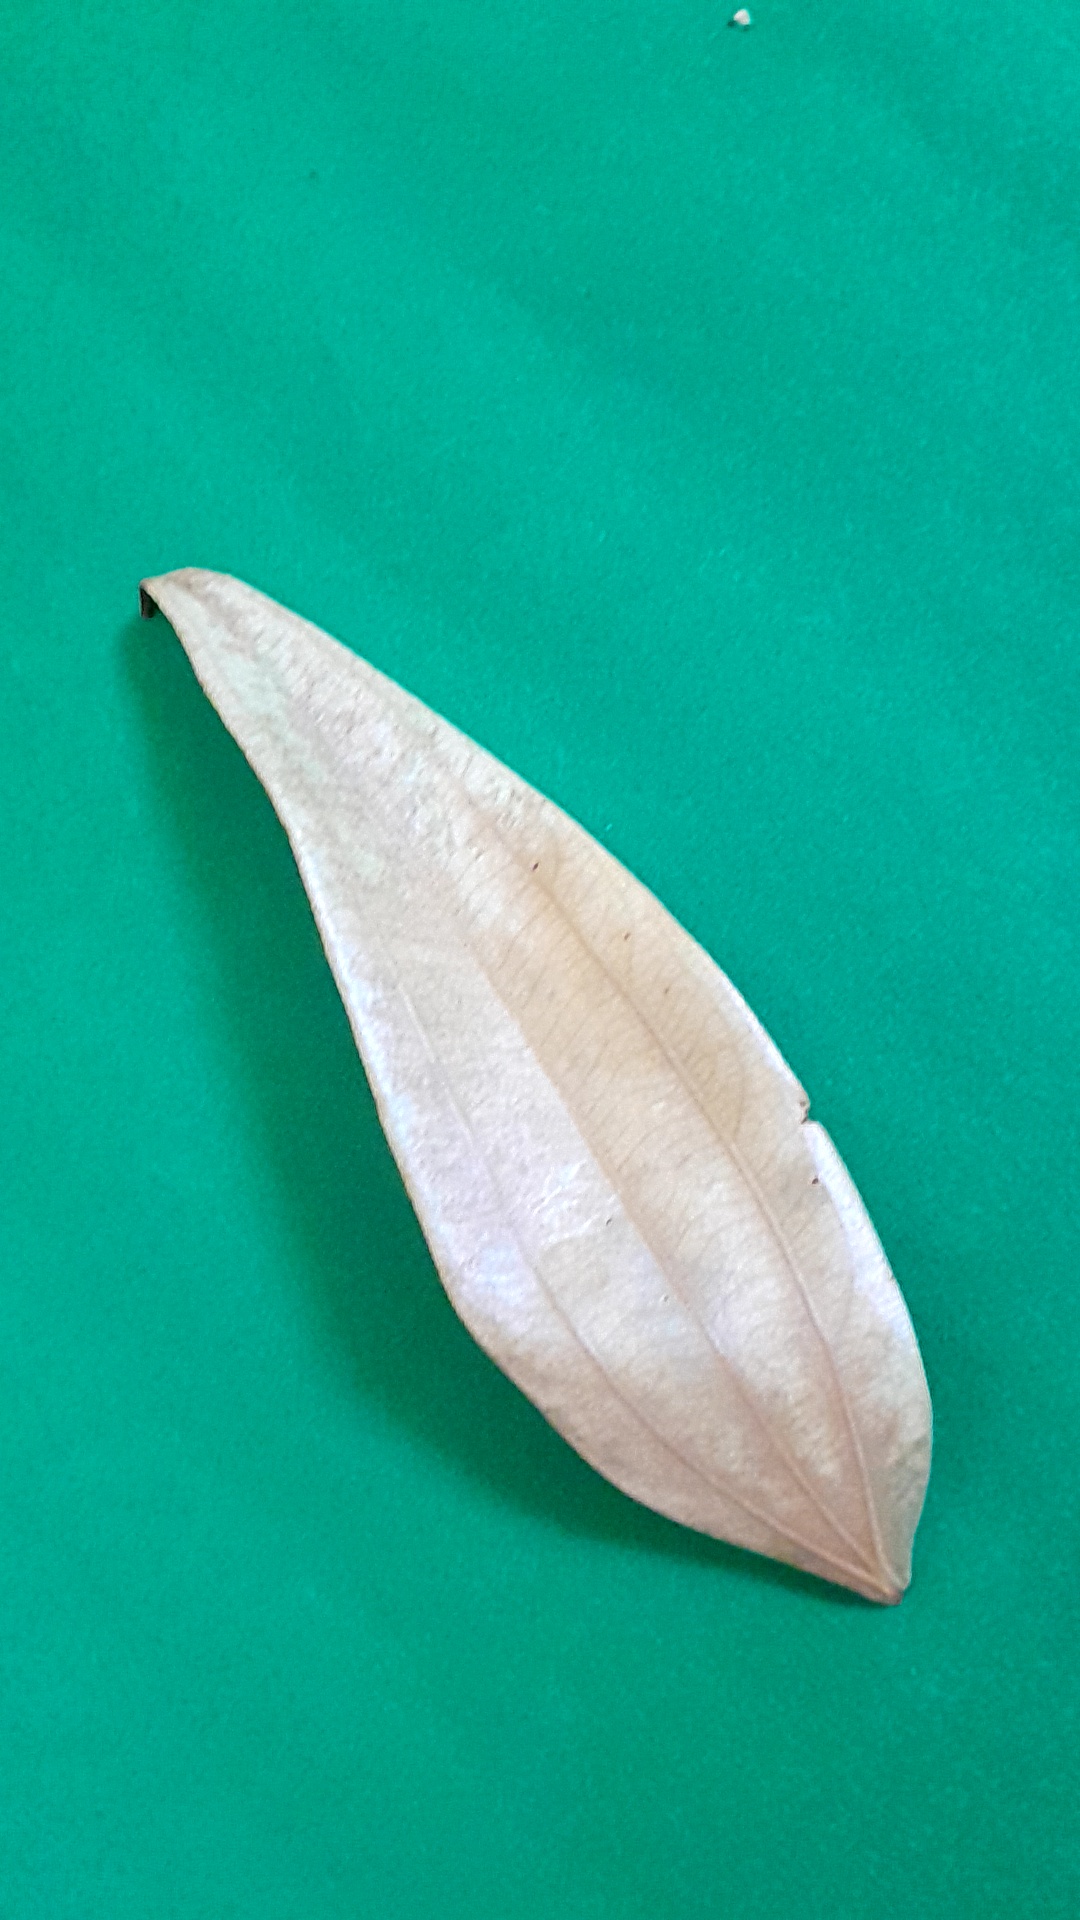
Label: Dry Leaf